The War of Greedy Witches

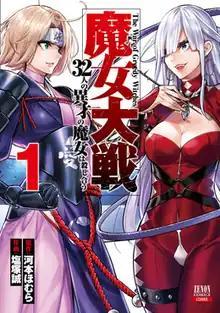
First volume cover, featuring Tomoe Gozen (left) and Elizabeth Báthory (right)

is a Japanese manga series written by Homura Kawamoto and illustrated by Makoto Shiozuka. It has been serialized in Coamix's "Monthly Comic Zenon" since October 2020.